Oliver Edwards (United States Army officer)

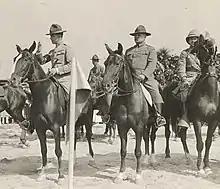
Brigadier General Edwards, left, reviewing students of the Machine Gun School at Camp Hancock in September 1918.

Edwards was born in Chesterfield, Massachusetts, on December 2, 1871. He graduated 40th in a class of 54 from the United States Military Academy (USMA), from which he entered in June 1890, in 1894 and was commissioned into the 11th Infantry Regiment. Many of his classmates at the academy became general officers before, during, or after World War I. These included Butler Ames, George H. Estes, Hamilton S. Hawkins III, Samuel Hof, Ora E. Hunt, John W. Joyes, Paul B. Malone, Francis L. Parker, Frank Parker, George Vidmer, Briant H. Wells, Pegram Whitworth and Clarence C. Williams.